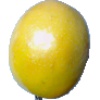
Label: Maracuja 1